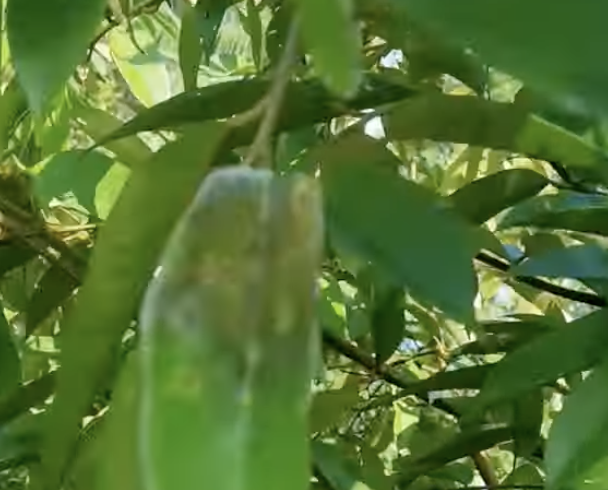
Label: sooty_mold